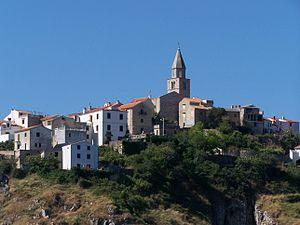
Krk est une île croate dans le nord de la mer Adriatique. Son nom se prononce en serbo-croate : [kr̩̂k]. Elle est située dans la baie de Kvarner et fait partie du comitat de Primorje-Gorski Kotar.